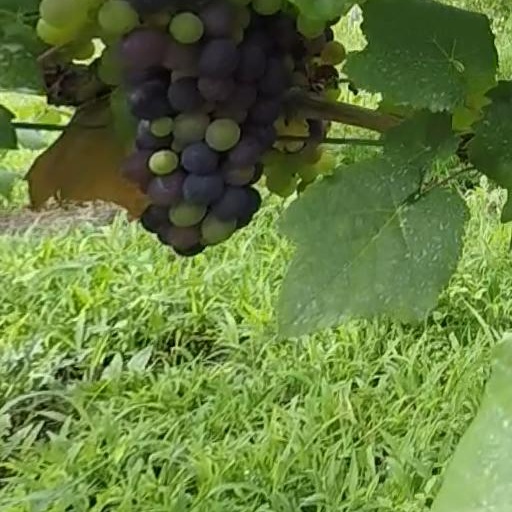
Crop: grape